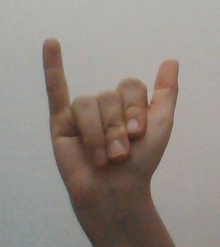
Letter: ya